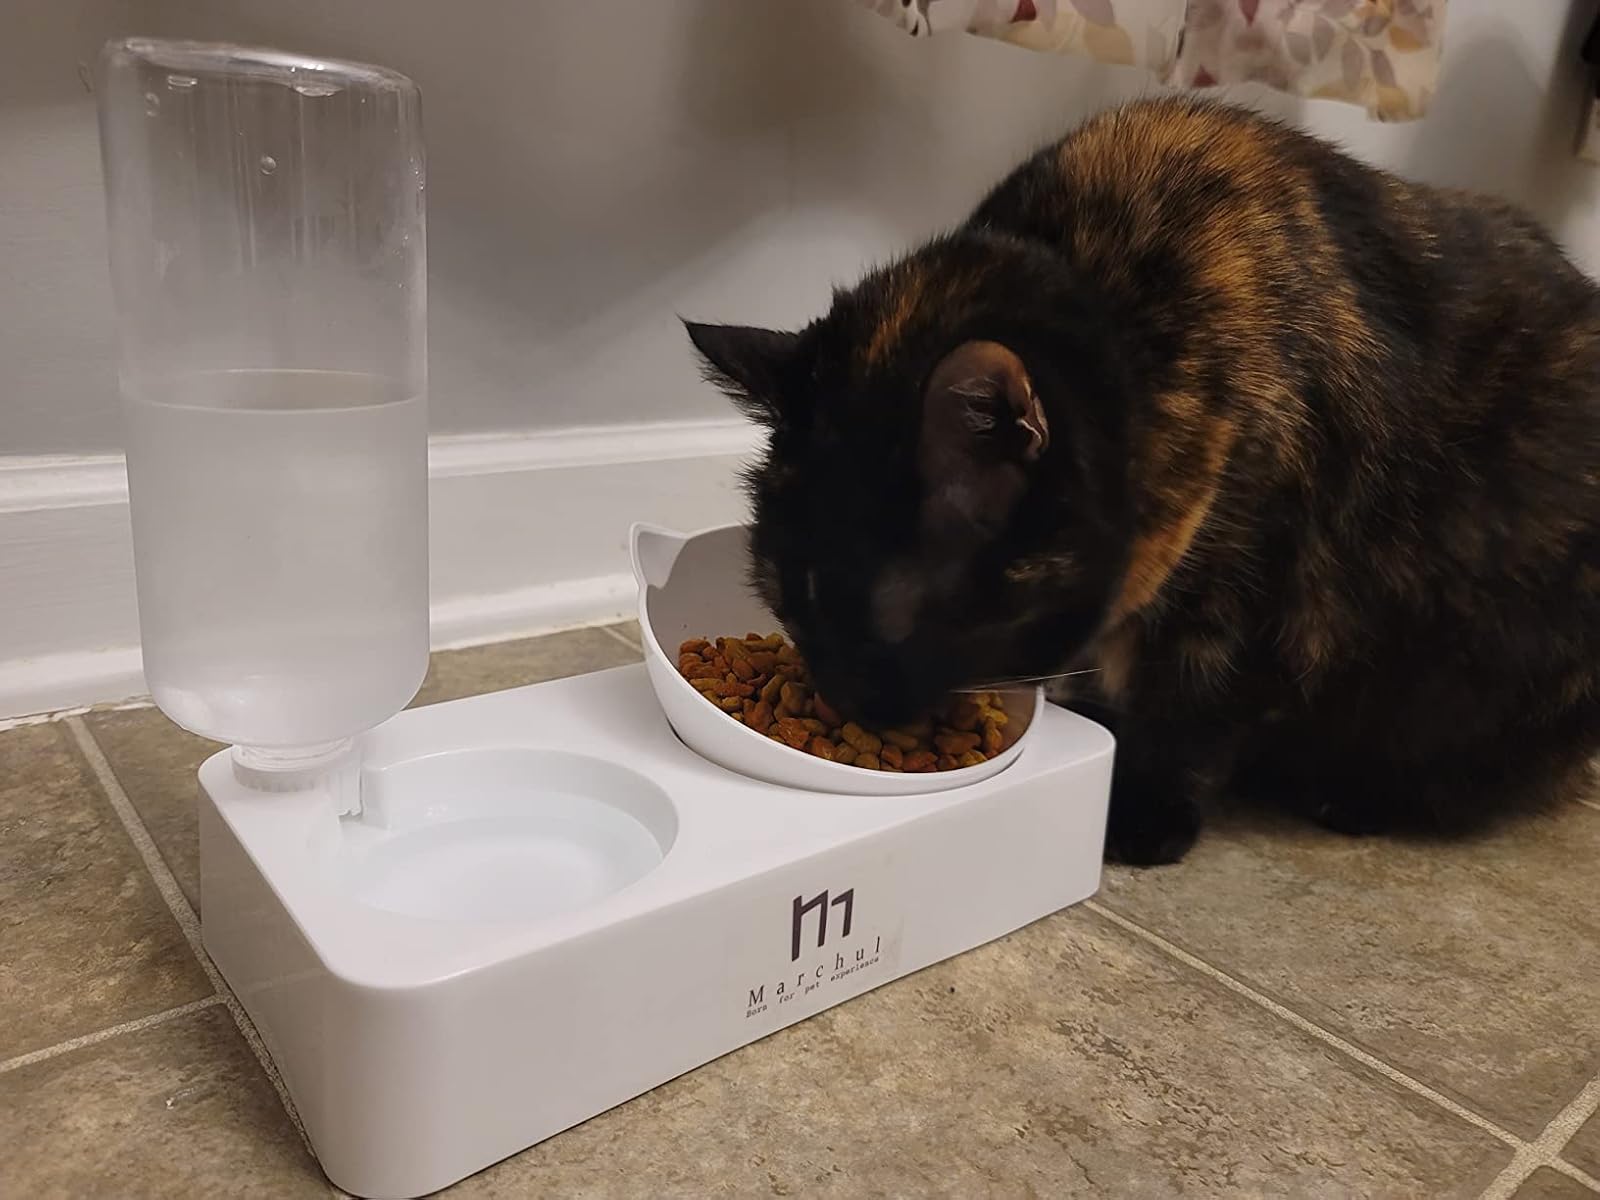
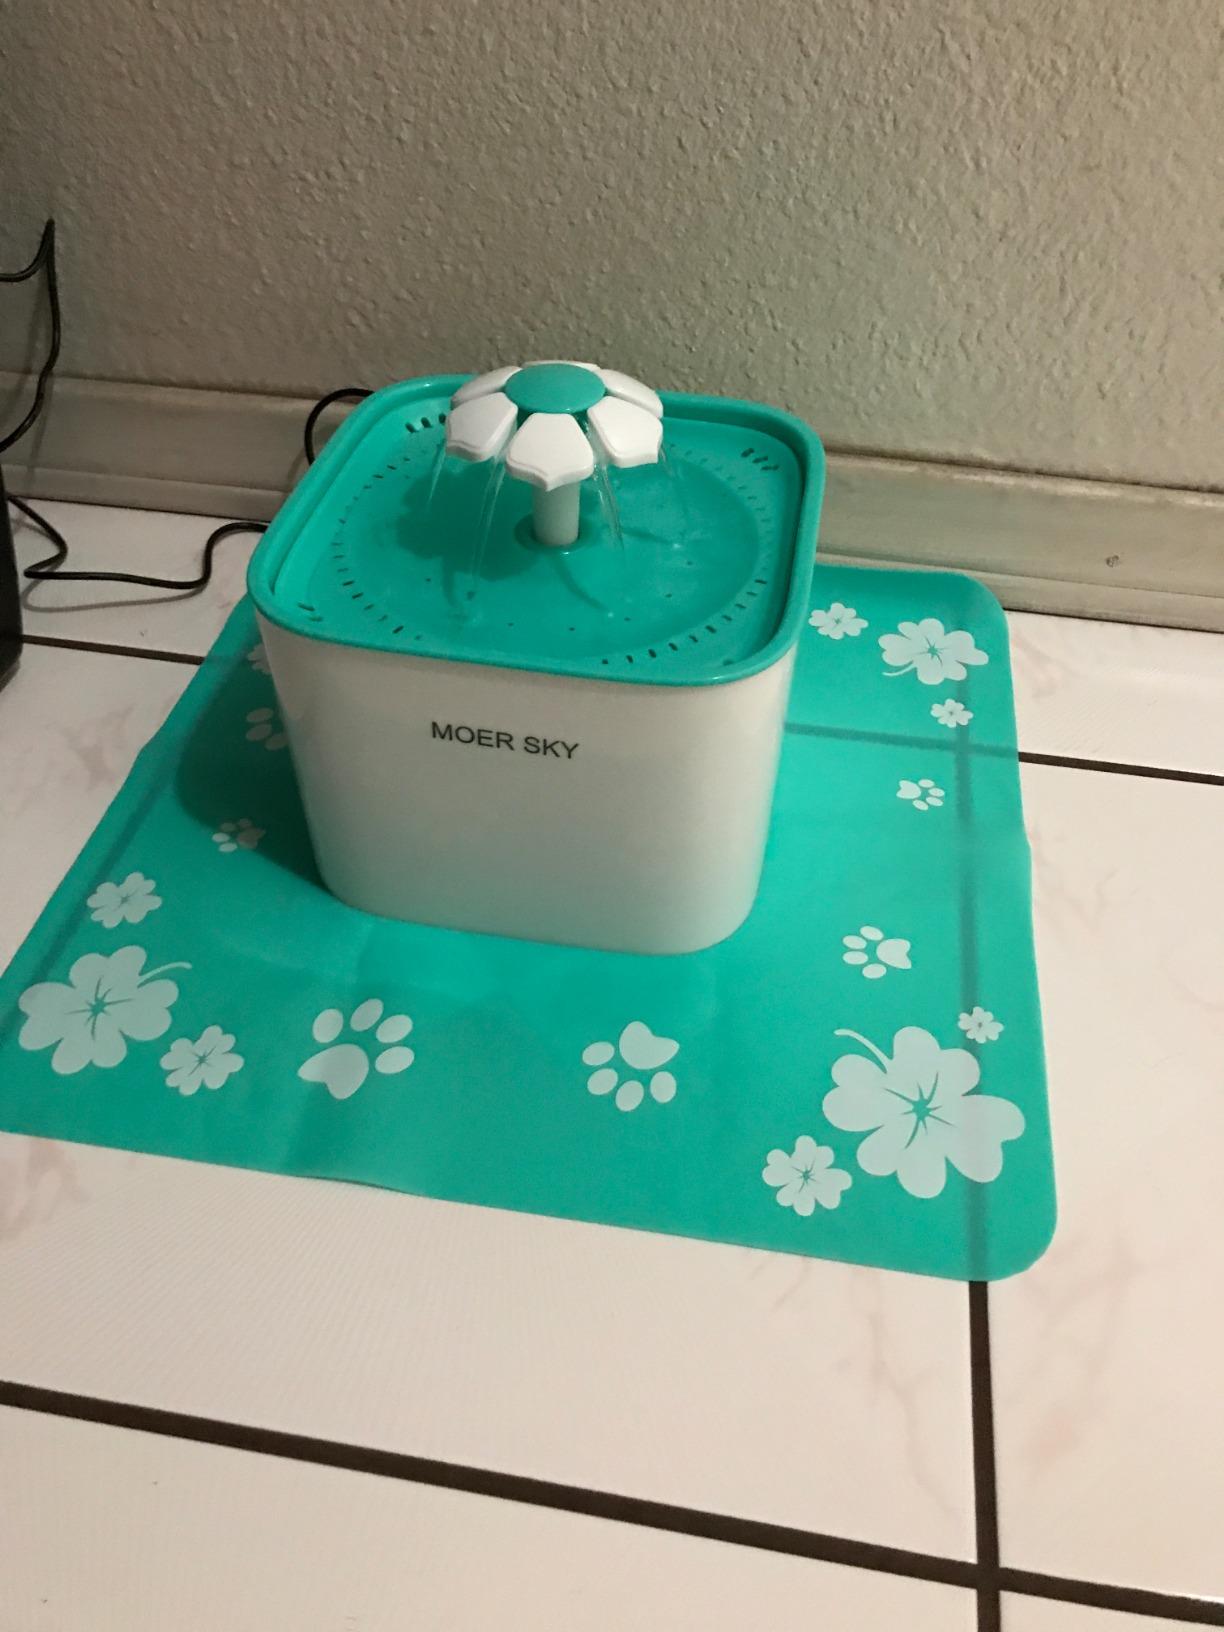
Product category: items_bowl
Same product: no